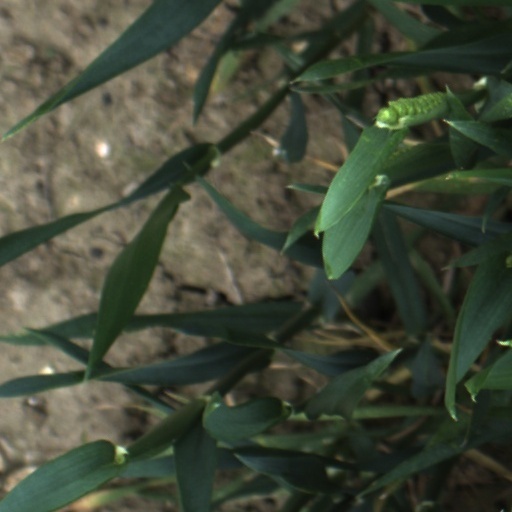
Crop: wheat